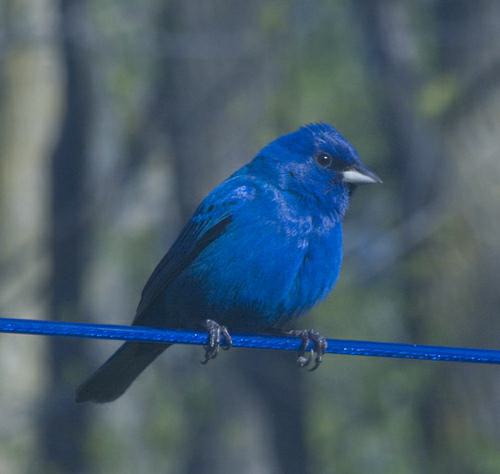
A photo of a indigo bunting